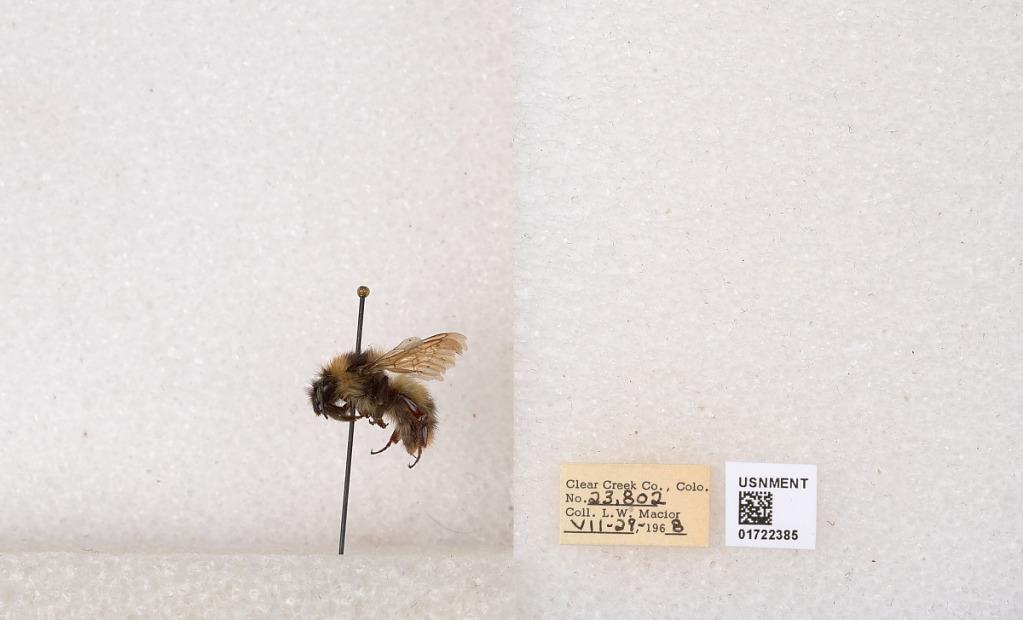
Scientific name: Bombus kirbyellus
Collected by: L. Macior
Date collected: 1968-7-29
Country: United States
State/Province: Colorado
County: Clear Creek
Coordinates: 39.6891, -105.644